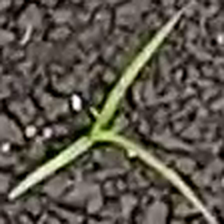
Weed species: Digitaria_SP_(Digitaria Sanguinalis )